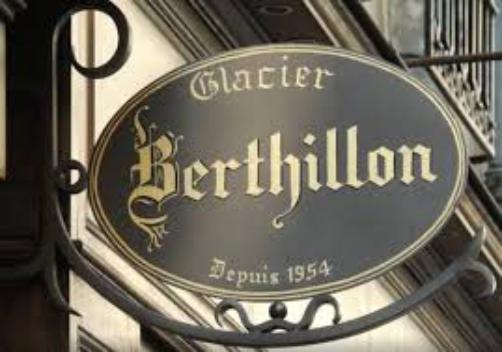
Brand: Berthillon
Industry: Food